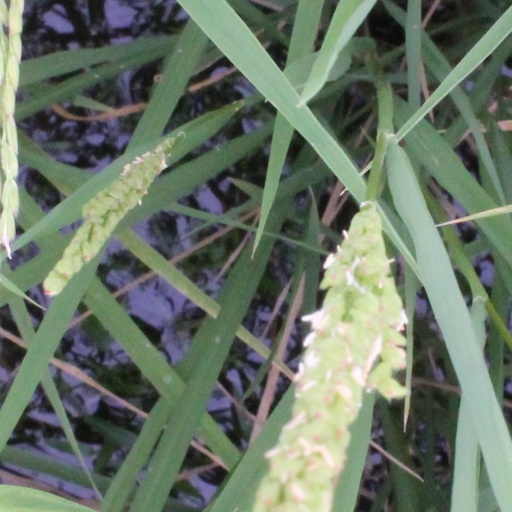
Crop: rice